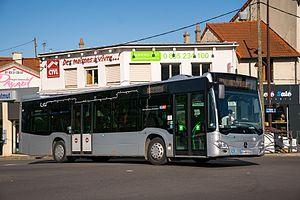
Juvisy-sur-Orge est une commune française située sur les bords de la Seine à dix-neuf kilomètres au sud-est de Paris dans le département de l’Essonne en région Île-de-France. Elle fait partie du canton d'Athis-Mons et de la Métropole du Grand Paris.
La gare de Juvisy est une gare ferroviaire française des lignes de Paris-Austerlitz à Bordeaux-Saint-Jean et de Villeneuve-Saint-Georges à Montargis, située sur le territoire de la commune de Juvisy-sur-Orge, et sur celui de la commune d'Athis-Mons pour une bonne part des installations du triage, dans le département de l'Essonne en région Île-de-France.